Sergey Kara-Murza

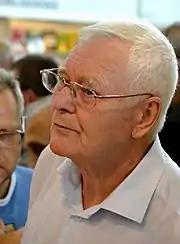

Sergey Georgyevich Kara-Murza (born January 23, 1939) is a Soviet and Russian chemist, historian, political philosopher and sociologist.